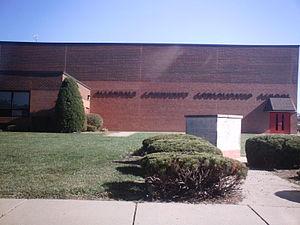
Allendale est un village situé au nord-est du comté de Wabash dans l'Illinois, aux États-Unis. Le village est fondé en 1869 et incorporé le 5 mars 1917.